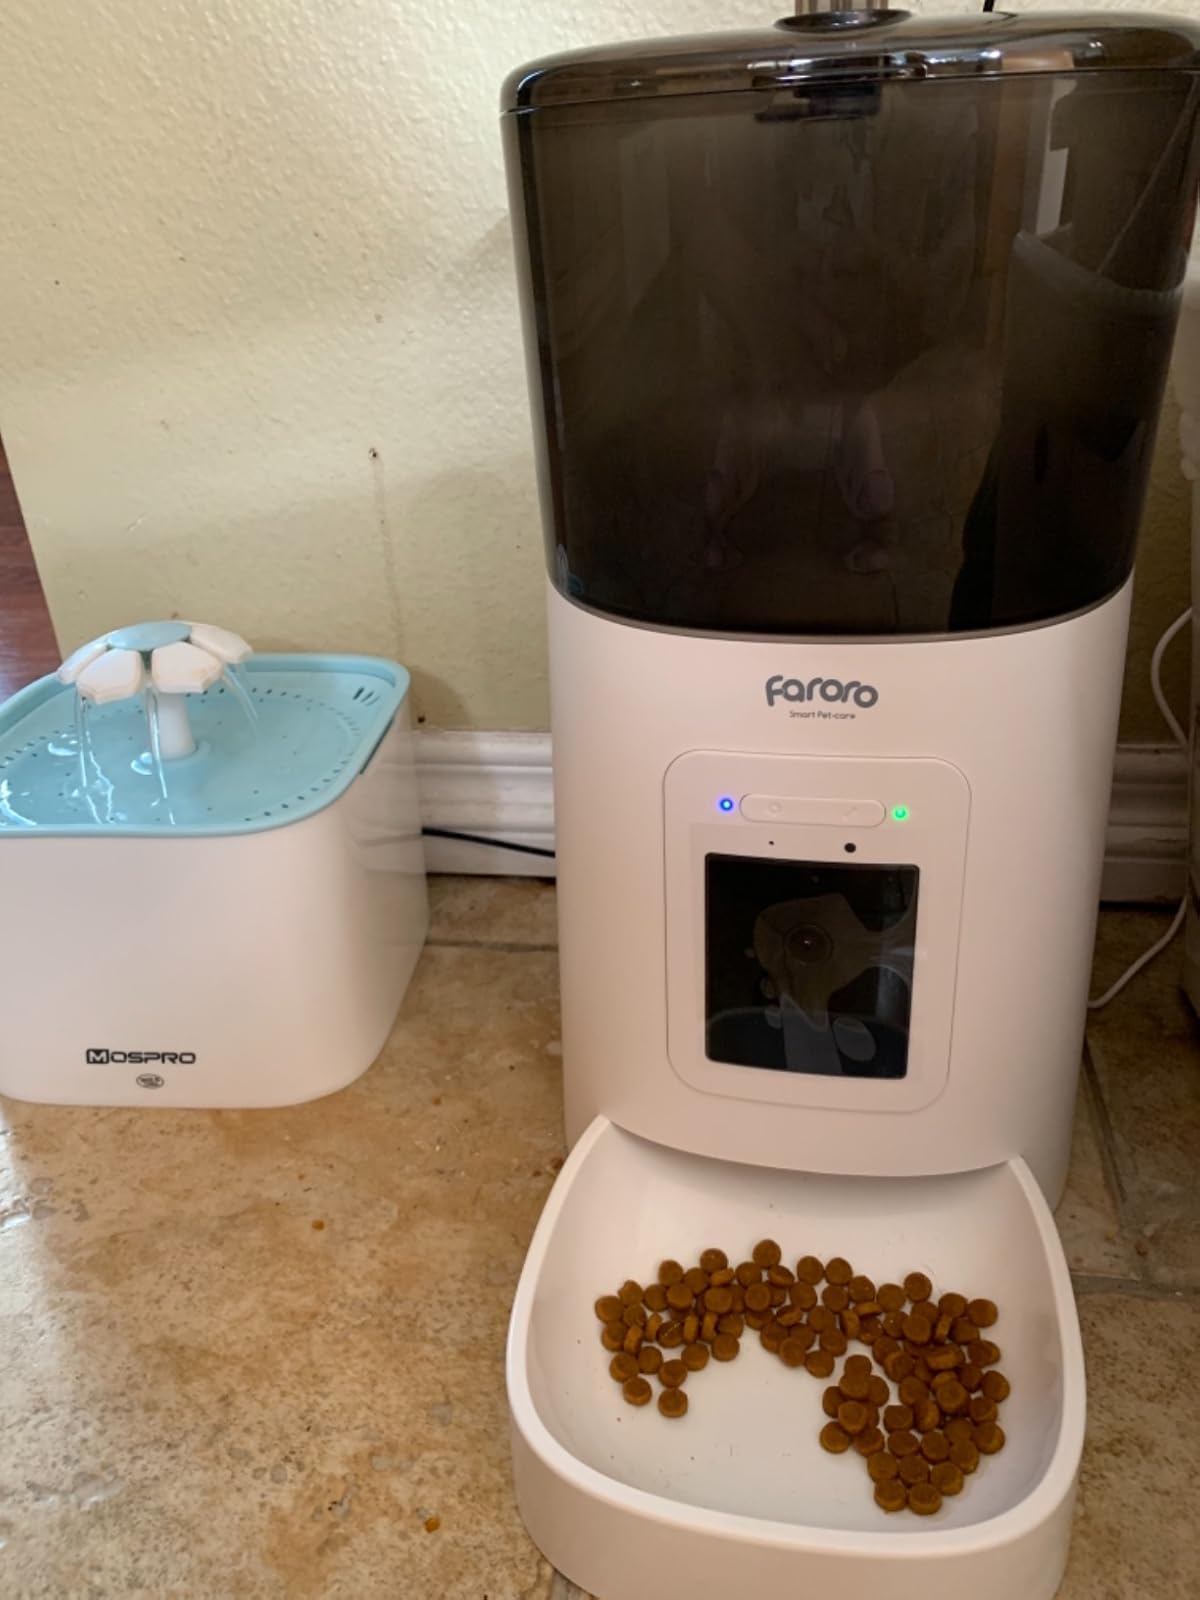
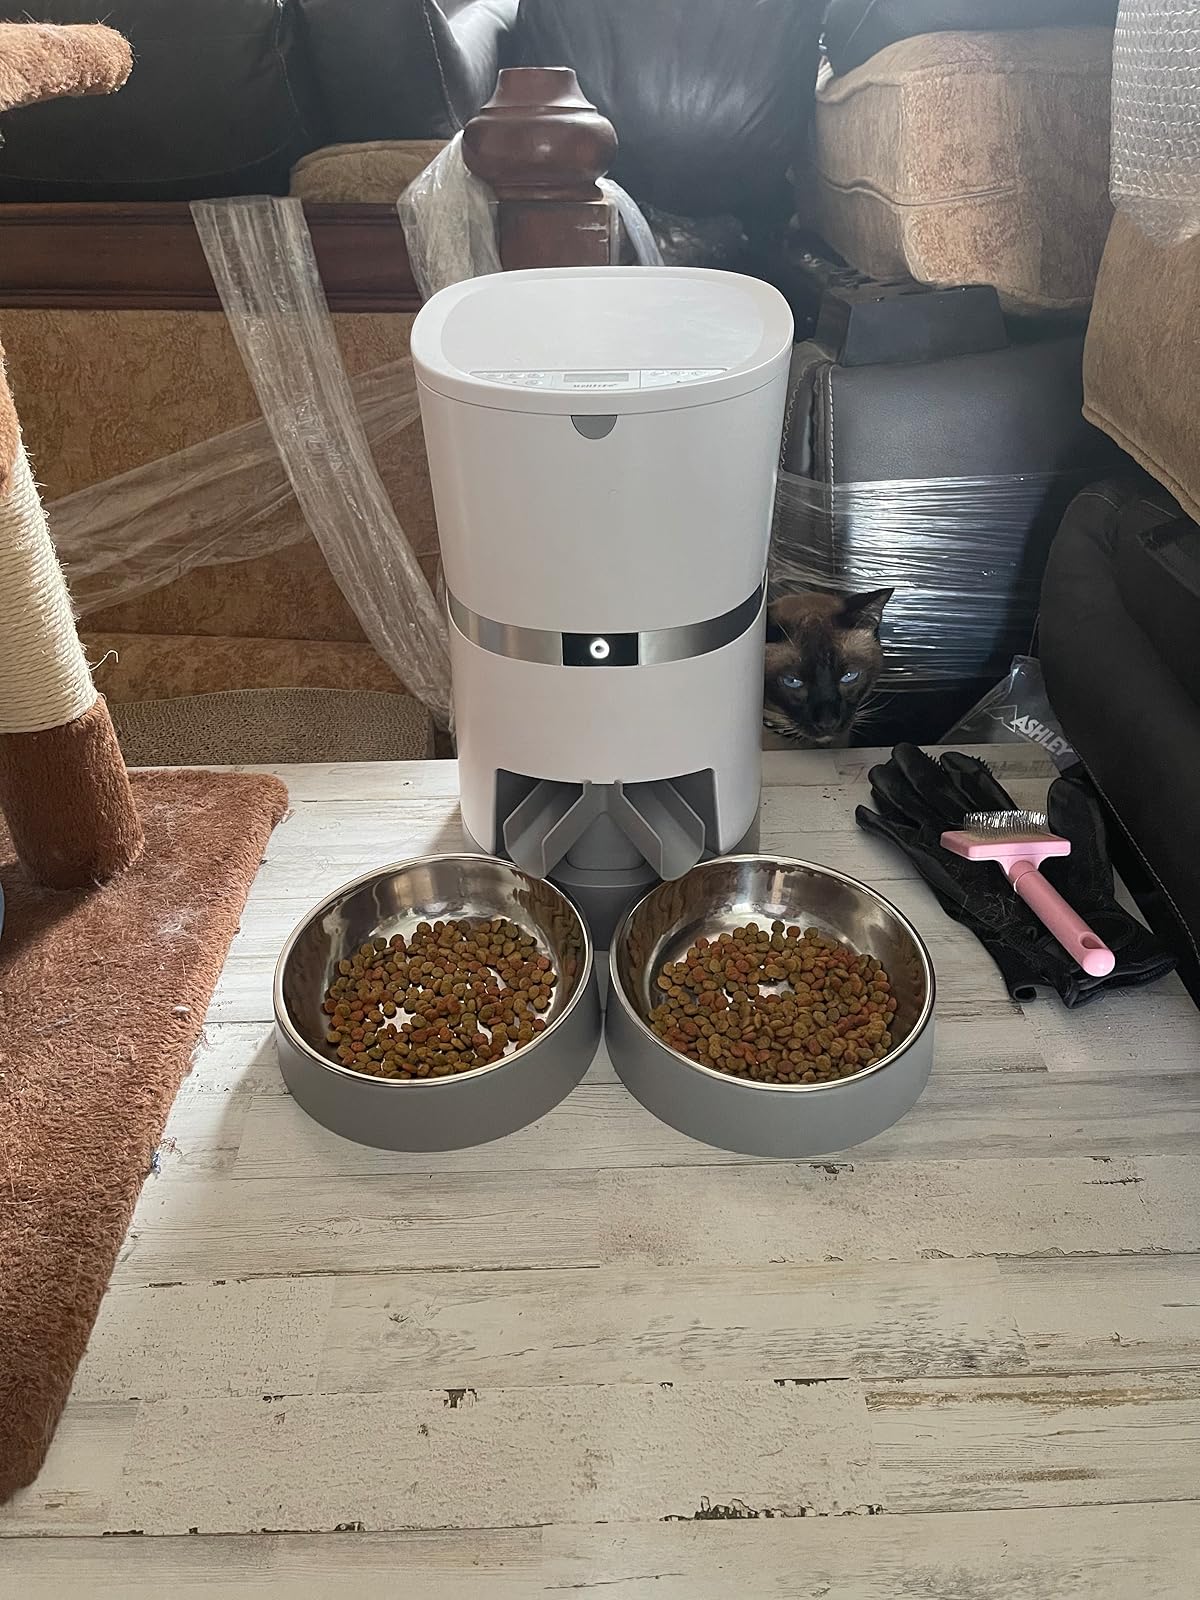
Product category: items_feeder
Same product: no